Al-Jdayde

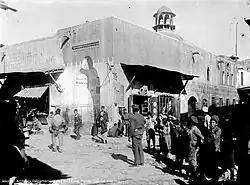
Al-Jdayde, district of Aleppo as seen in 1920

Al-Jdayde ( "The New Town", also transcribed as "al-Jdeideh", "al-Judayda", "al-Jdeïdé," "al-Jadida" or "al-Jdeydeh") is a historic predominantly Christian neighbourhood of Aleppo. Noted for its winding narrow alleys, richly decorated mansions and churches—it is an area of significant cultural and historical interest. Much of Al-Jdayde suffered catastrophic damage during the Syrian Civil War.